Best of 50 Cent

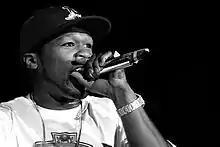
At a 2007 concert

In February 2017, the album was announced by Universal Music Enterprises (UMe). It was announced for a March 31, 2017 release, 14 years after his breakthrough debut album "Get Rich or Die Tryin'". The 18 track collection was also announced to be available in all formats, including digital, CD and LP, with the vinyl announced for an April 7, 2017 release.